Bloodline (Ariana Grande song)

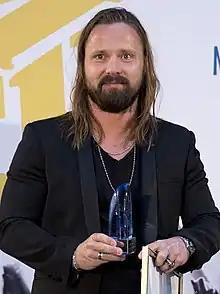
Max Martin (pictured in 2015) co-wrote and co-produced the song.

"Bloodline" was written by Ariana Grande, Savan Kotecha, and its producers Max Martin and Ilya Salmanzadeh. Grande's vocals were recorded by at the MXM Studios in Los Angeles and Wolf Cousins Studios in Stockholm. It has been compared to Grande's 2016 single "Side to Side" from Grande's third studio album "Dangerous Woman" (2016).